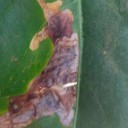
Label: Miner